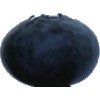
Label: blueberry